Wenchang

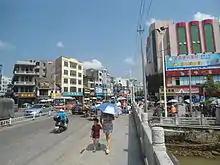
Downtown

Wencheng Town is located in the south of Wenchang, southeast of the provincial capital, Haikou. There is a central park and covered market downtown. Also located downtown is a large, modern campus. A new hospital is under construction on the outskirts.